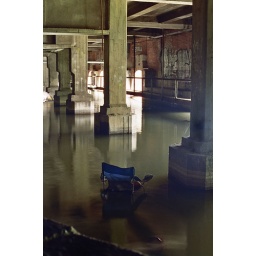
chair in water